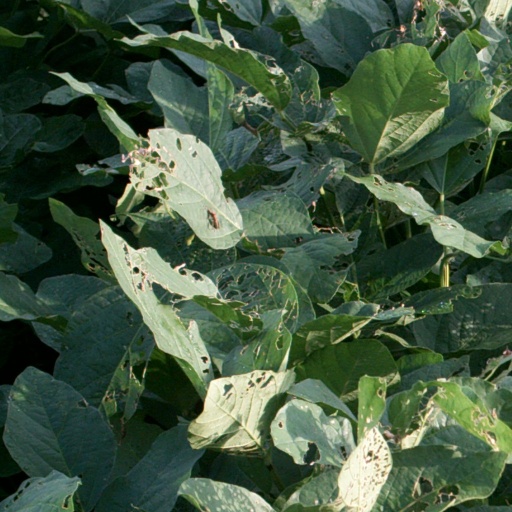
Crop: soybean